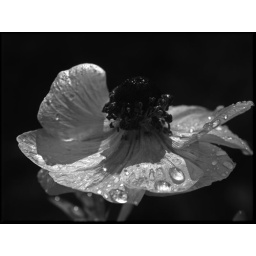
anemone in black and white